Dimitri Marick

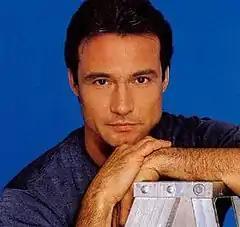
Anthony Addabbo as Dimitri Marick

Dimitri Marick is a fictional character from the American ABC soap opera "All My Children". The role has been most notably portrayed by Michael Nader, previously famed for his role on "Dynasty". Former head writers Agnes Nixon and Lorraine Broderick created the character in 1991, designing him as a brooding and mysterious character based on heroes from gothic literature, such as Maxim de Winter from Daphne du Maurier's novel "Rebecca" and Heathcliff from Emily Brontë's novel "Wuthering Heights". The character's introduction raised "All My Children" in the Nielsen ratings, placing it consistently as the second most-watched daytime soap opera in the US.